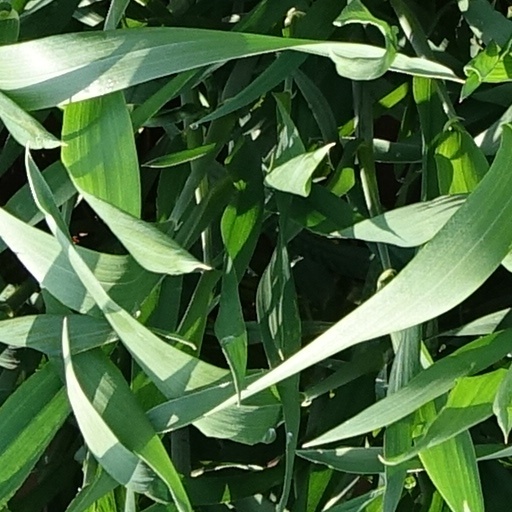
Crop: wheat